History of Islamic economics

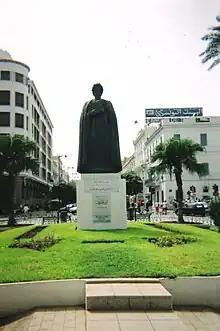
Statue of Ibn Khaldoun in Tunis

Perhaps the best known Islamic scholar who wrote about economics was Ibn Khaldun of Tunisia (1332–1406), who is considered a forerunner of modern economists. Ibn Khaldun wrote on economic and political theory in the introduction, or "Muqaddimah" ("Prolegomena"), of his "History of the World" ("Kitab al-Ibar"). In the book, he discussed what he called "asabiyya" (social cohesion), which he sourced as the cause of some civilizations becoming great and others not. Ibn Khaldun felt that many social forces are cyclic, although there can be sudden sharp turns that break the pattern. His idea about the benefits of the division of labor also relate to "asabiyya", the greater the social cohesion, the more complex the successful division may be, the greater the economic growth. He noted that growth and development positively stimulates both supply and demand and that the forces of supply and demand are what determines the prices of goods. He also noted macroeconomic forces of population growth, human capital development, and technological developments effects on development. In fact, Ibn Khaldun thought that population growth was directly a function of wealth.